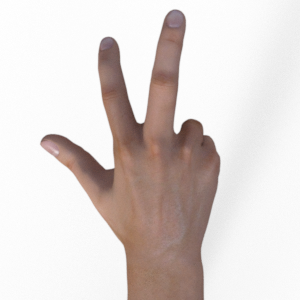
Label: scissors